Yoga in Sweden

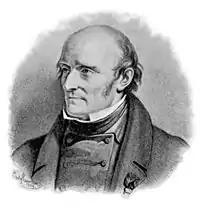
Pehr Henrik Ling's gymnastics system shaped the development of modern yoga as exercise.

The Swedish gymnastics pioneer Pehr Henrik Ling (1776–1839) devised a system of gymnastics which, according to yoga scholar Mark Singleton, shaped the development of modern yoga as exercise in the Western world.